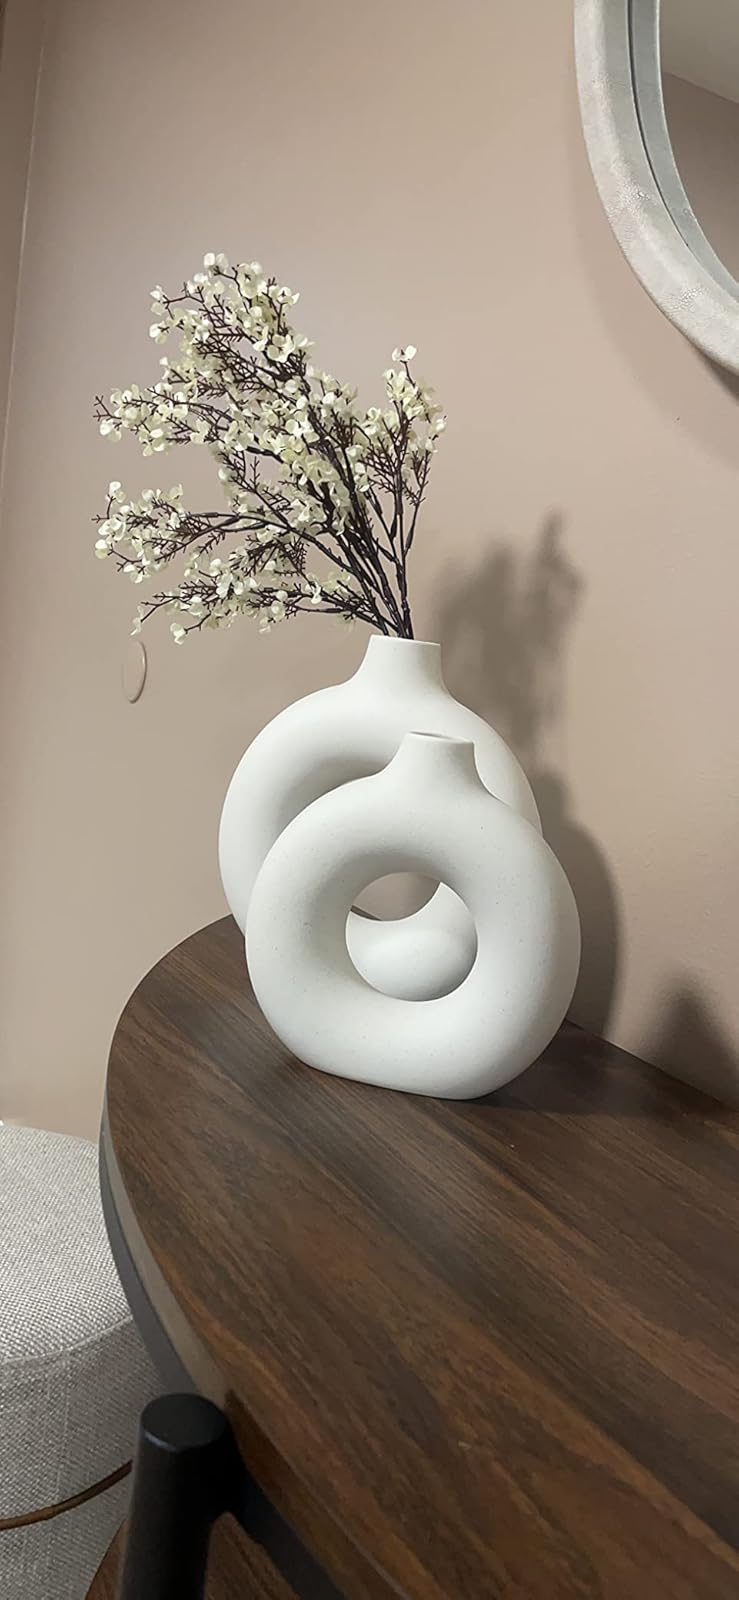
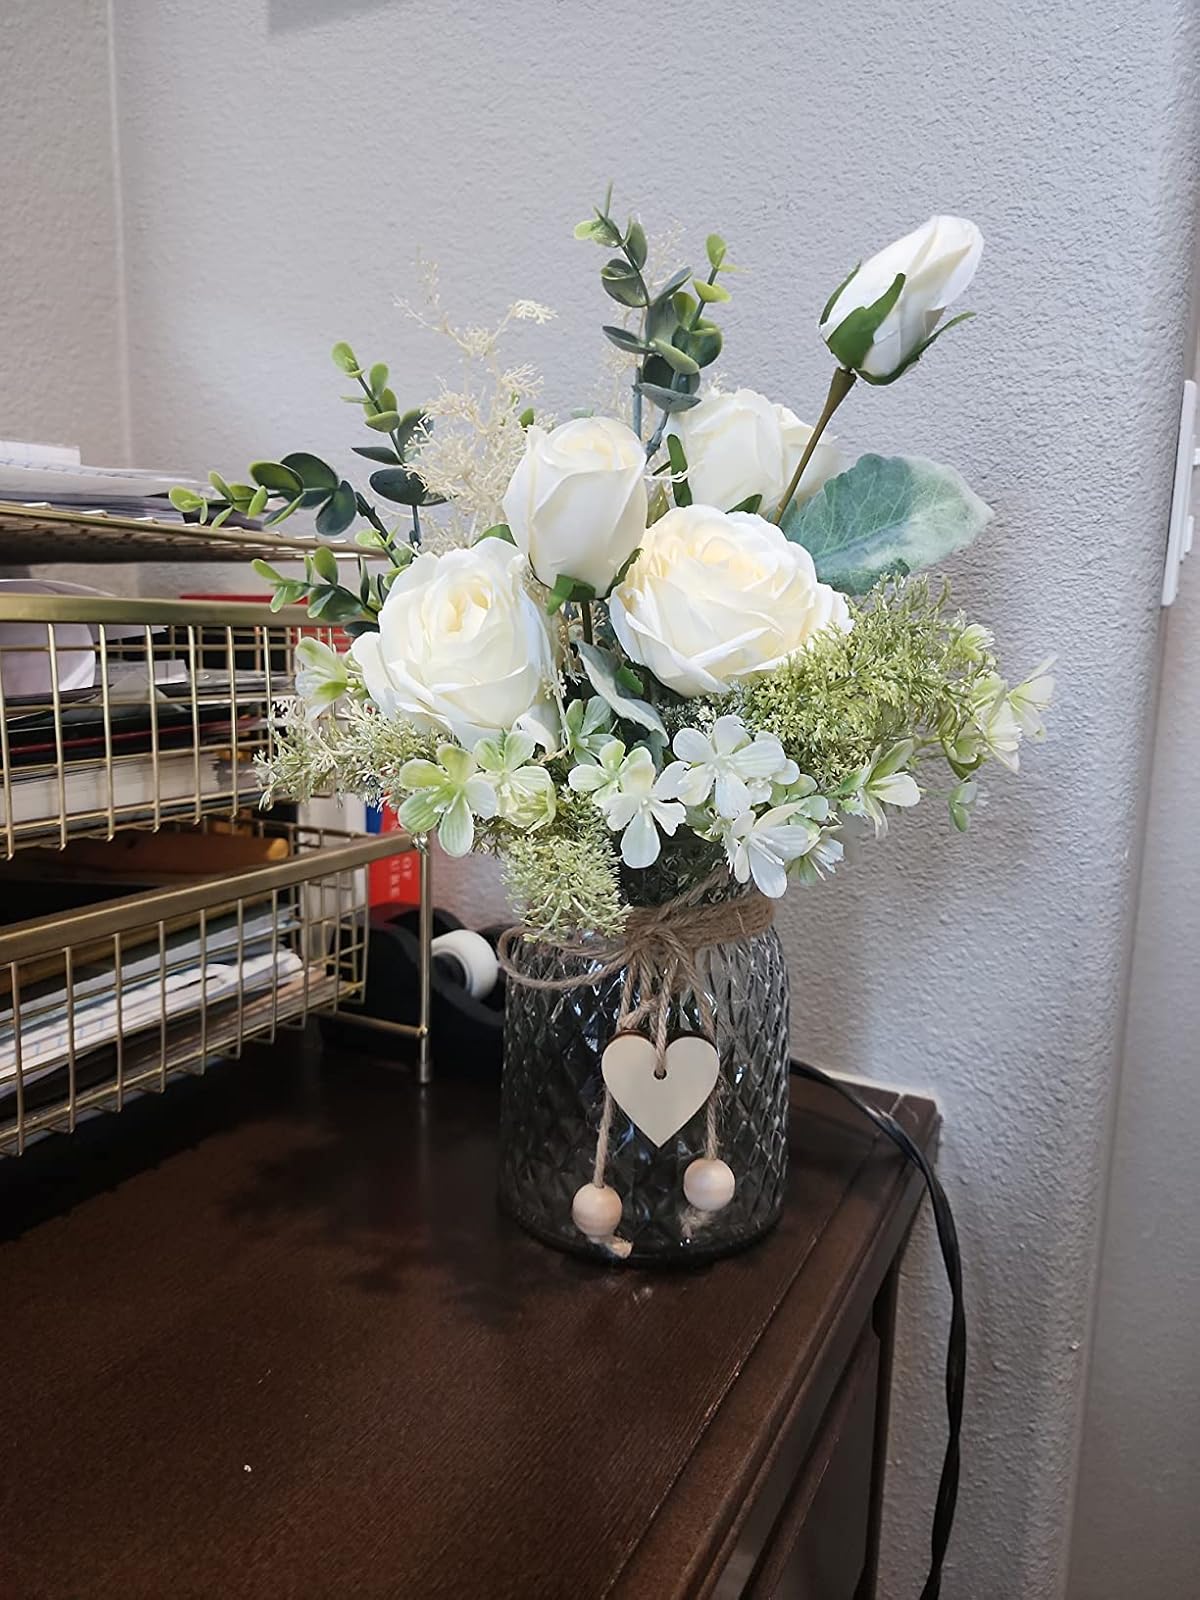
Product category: vase
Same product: no